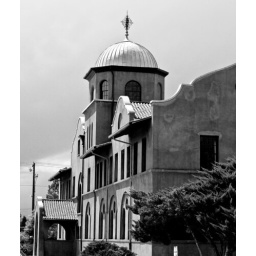
This is the administrative building at the old steel plant in Colorado Springs.